French conquest of Morocco

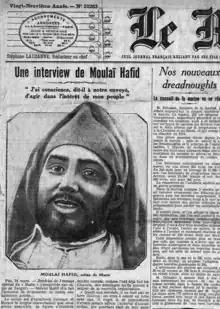
Interview with Sultan Moulay Abd al-Hafid on the French daily newspaper "Le Matin" (1912).

The Moroccan conference, attended by the representatives of thirteen countries, was opened in Algeciras on 16 January 1906. Its objectives, as stated in the opening session by its president, the Duke of Almodóvar del Río Juan Manuel Sánchez, were to prepare a programme of reform for Morocco that would preserve the sultan's sovereignty and Morocco's territorial integrity, and maintain the policy of the open door in commercial activity. As the principal consideration in the minds of the delegates was the balance of power in Europe, it proved difficult to agree on the share that each of the powers represented was to have in carrying out the so-called reforms.